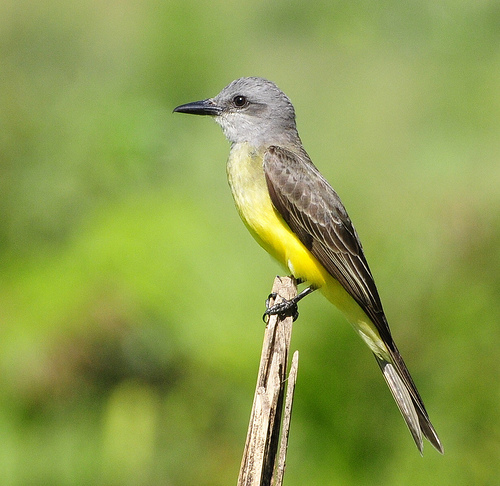
this bird has a yellow belly and breast with gray crown and beak.
the bird has an orange belly, a gray head, and sharp black beak.
bird has gray body feathers, yellow breast feather, and black beak
this bird is yellow and black in color with a black beak, and grey eye rings.
small yellow bellied bird with black beak and grey and black wings.
this bird has feathers that are black and has a yellow belly
this is a grey and yellow long bird with some white on the tail and wings.
a small bird with a yellow breast and a gray crown.
this bird has a grey crown, brown primaries, and a yellow belly.
this bird has wings that are black and has a yellow belly
Species: Tropical Kingbird